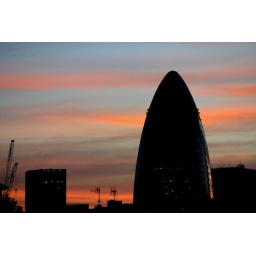
Taken at dusk from my bedroom window in Spitalfields